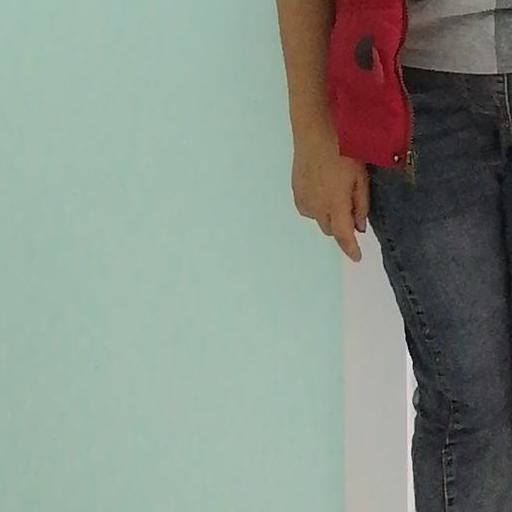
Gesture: no_gesture